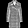
Label: Coat